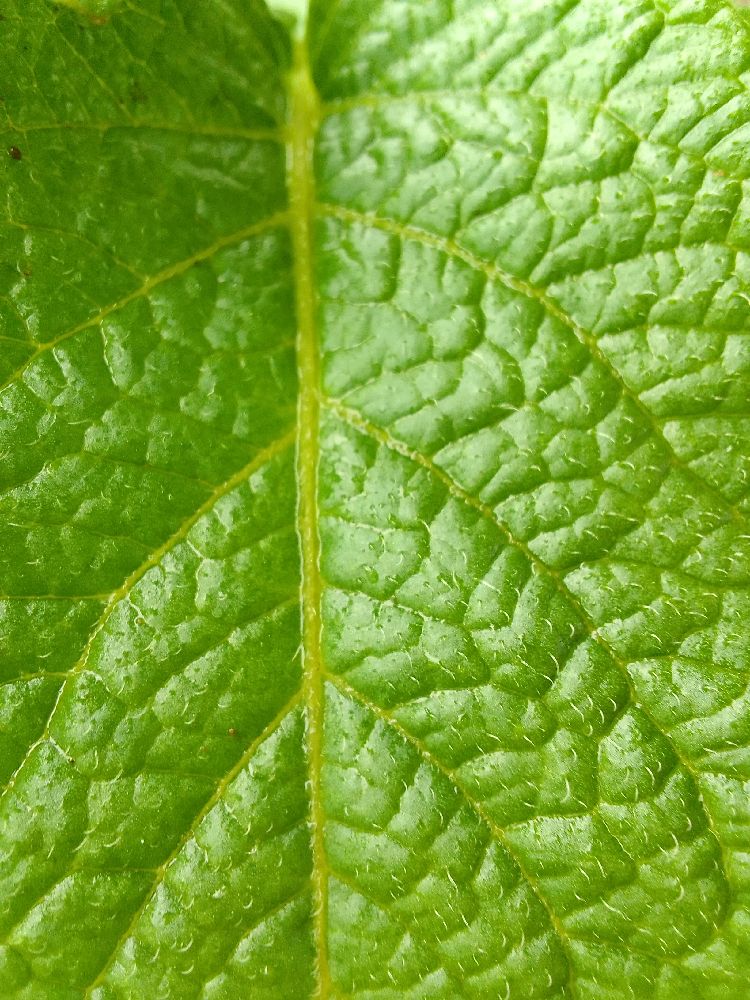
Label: Healthy